2017 Hungarian presidential election

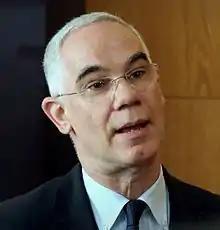
Zoltán Balog, who was a strong candidate until December 2016

On 8 December 2016, the opposition ATV claimed that Calvinist pastor and Minister of Human Resources Zoltán Balog had been selected by Orbán and the party leadership as successor to Áder as President of Hungary. The news portal added that the passive attitude of Áder during the October 2016 migrant quota referendum campaign was also harmful for the "relationship of trust" between him and Orbán. ATV also referred to the government's dilemma: was it appropriate to elect a Calvinist President (Balog), with the incumbent prime minister (Viktor Orbán) and House Speaker (László Kövér) also belonging to that ecclesiastical community, despite Hungary's Catholic majority? Balog refused to comment on press reports. In contrast to ATV, Fidesz-backed Origo.hu reported three days later that Áder would remain as President despite such "serious candidates" as Balog and Barnabás Lenkovics, a former president of the Constitutional Court. The news portal added that re-election was a decision only for Áder, who had asked for time to consider his candidature. After a long conservation with Kövér, Áder telephoned Orbán to say that for his part, he was willing to undertake a second presidential term, ATV wrote. On 21 December, ATV reported that Orbán had requested from the party leadership the official nomination of János Áder as president, during an external meeting in Dobogókő. The party presidency accepted the nomination, the source said. Pro-government daily "Magyar Idők" confirmed ATV's information the next day: it wrote that "there is a consensus within the Fidesz party presidency to nominate Áder as their candidate for the post of President of Hungary". Parliamentary group leader Lajos Kósa officially announced Áder's nomination on the same day. On 29 December, Áder announced that he would accept the nomination, calling his presidential role a "constitutional service".